Legal Quays

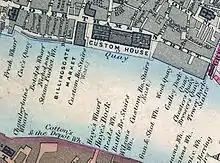
Map of London's Legal Quays (on the north bank) in 1862

Although many quays already existed along the Thames shoreline, Paulet, Sackville and Mildmay decreed that "all creeks, wharves, quays, loading and discharging places" in Gravesend, Woolwich, Barking, Greenwich, Deptford, Blackwall, Limehouse, Ratcliff, Wapping, St Katherine's, Tower Hill, Rotherhithe, Southwark and London Bridge should be "no more used as loading or discharging places for merchandise". Twenty existing quays with a frontage of , all located on the north bank of the Thames between London Bridge and the Tower of London, were designated as Legal Quays. In order of their position between London Bridge and the Tower of London, they were: